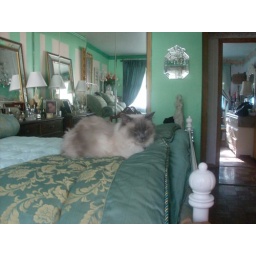
Harry in the green bedroom